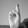
ASL letter: R